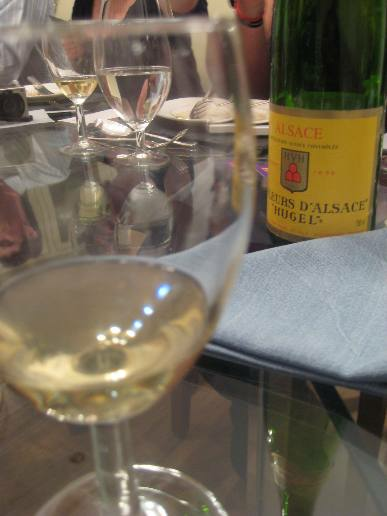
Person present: No